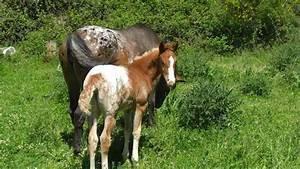
horse